Describe the emotion expressed in this image:  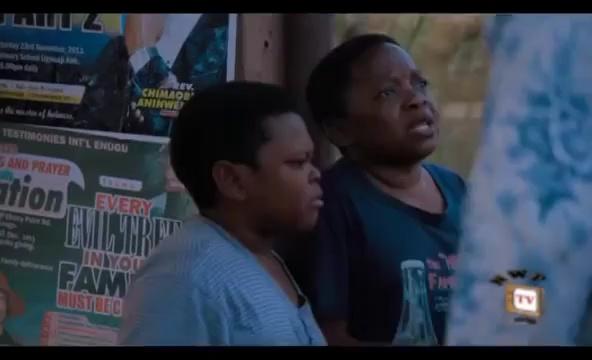
This person displays Pain, valence and arousal with low intensity.